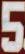
Number: 5